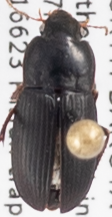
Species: Harpalus opacipennis
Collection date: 2022-09-06
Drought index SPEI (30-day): -0.186
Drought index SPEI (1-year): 0.63
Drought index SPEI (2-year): -0.71